WWJ-TV

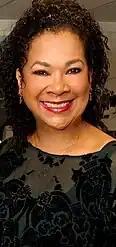
Sharon (Crews) Dahlonega Raiford Bush in 2012

The promise of WGPR-TV's news department lured Jerry Blocker away from WWJ-TV (channel 4), the city's NBC affiliate, where he had become Detroit's first Black newsman in 1967. "Big City News" initially aired twice a day, intending to cover topics that the three network-affiliated TV newsrooms in town did not. "Big City News" targeted Detroit's urban population and eschewed the suburban audience that was more interested in crime reporting that disproportionately covered Blacks: Blocker explained that "there are many stories, both negative and positive, that are not being told, and that's what we're trying to get into". Emphasis was given to positive stories about the Black community, social advocacy issues and community events. Sharon Crews was the station's first weather presenter, while Amyre Makupson, later the host of WKBD-TV's 10 p.m. newscast, got her start at WGPR-TV's news department. Previously working in public relations, Makupson was laid off when the noon newscast she anchored was cancelled after 30 days due to lack of money, but she volunteered at the station for the next 18 months, later explaining, "you don't walk into a door without a tape... you have to get a tape from somewhere." Employees often fell into their jobs in similar ways: Ken Bryant Jr., later a producer for WKBD/WWJ-TV, had been hired as a cameraman but wound up becoming the director of the first edition of "Big City News". The mere existence of a news department at WGPR-TV was credited with increasing the number of Black writers, anchors, and sources at the network-affiliated stations. "Big City News" was also the first television news operation in Detroit to use videotape for news-gathering purposes, eschewing film entirely.